Providence Civil Compact

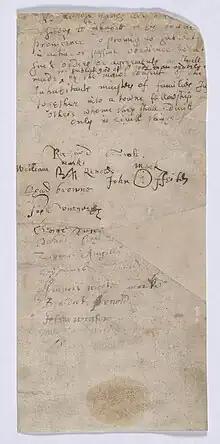
Providence Civil Compact

The Providence Civil Compact (sometimes referred to as the "Scott Petition") was a foundational agreement signed by thirteen settlers of the Towne of Providence (now Providence, Rhode Island), in which they pledged obedience to the decisions of local government—but only in "civil things." This early assertion of limited government authority is one of the first known declarations in colonial America to endorse the principle of separation of church and state, and it laid the groundwork for religious liberty in Rhode Island.